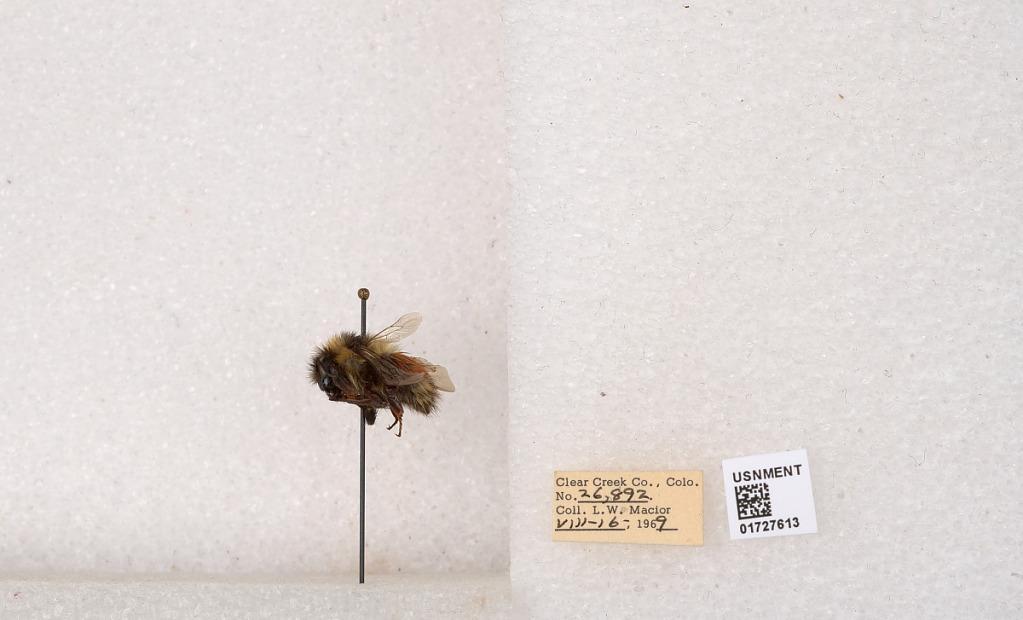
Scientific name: Bombus (Pyrobombus) sylvicola Kirby
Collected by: L. Macior
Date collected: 1969-8-16
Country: United States
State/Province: Colorado
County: Clear Creek
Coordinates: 39.7006, -105.694